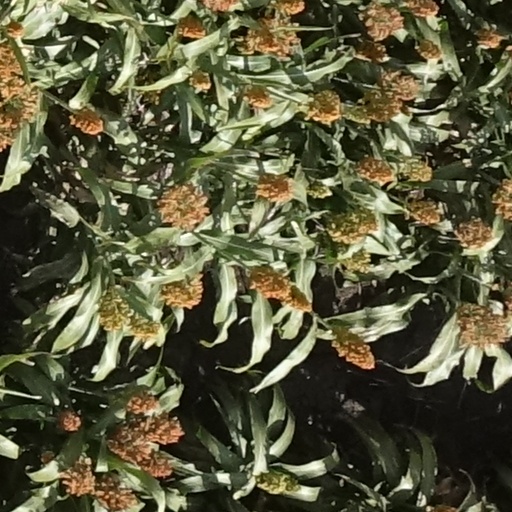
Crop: sorghum